Battabara

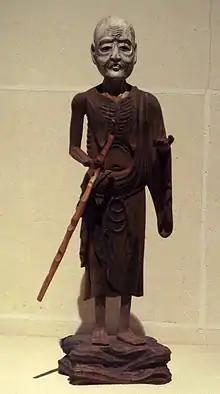
Statuette of Battabara at the Musee Guimet

Bhadrapāla (“Auspicious Protector”, Tib. Bzang skyong; Chinese: 賢護 / 跋陀波羅, Xianhu/Batuoboluo; Jap. Battabara/Kengo/Batsudahara) is a lay bodhisattva in Mahayana Buddhism. He is recognized as one of the eight prominent bodhisattvas who pledged to safeguard and promote the true Dharma ("saddharma") during the period of Dharma decline. Additionally, he is mentioned in the "Dazhidulun" as one of sixteen significant bodhisattvas who retained their status as householders.